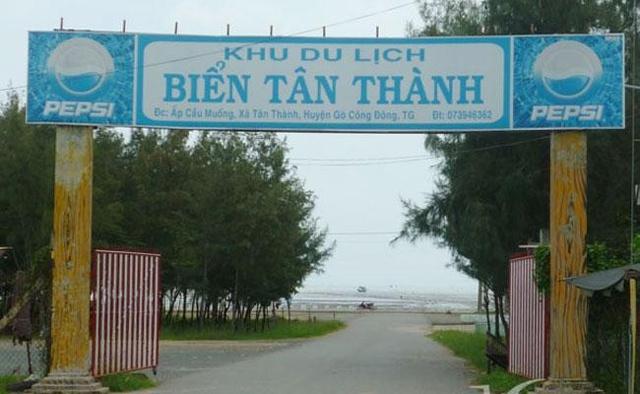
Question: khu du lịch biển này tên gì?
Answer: khu du lịch này tên tân thành